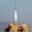
Label: rocket